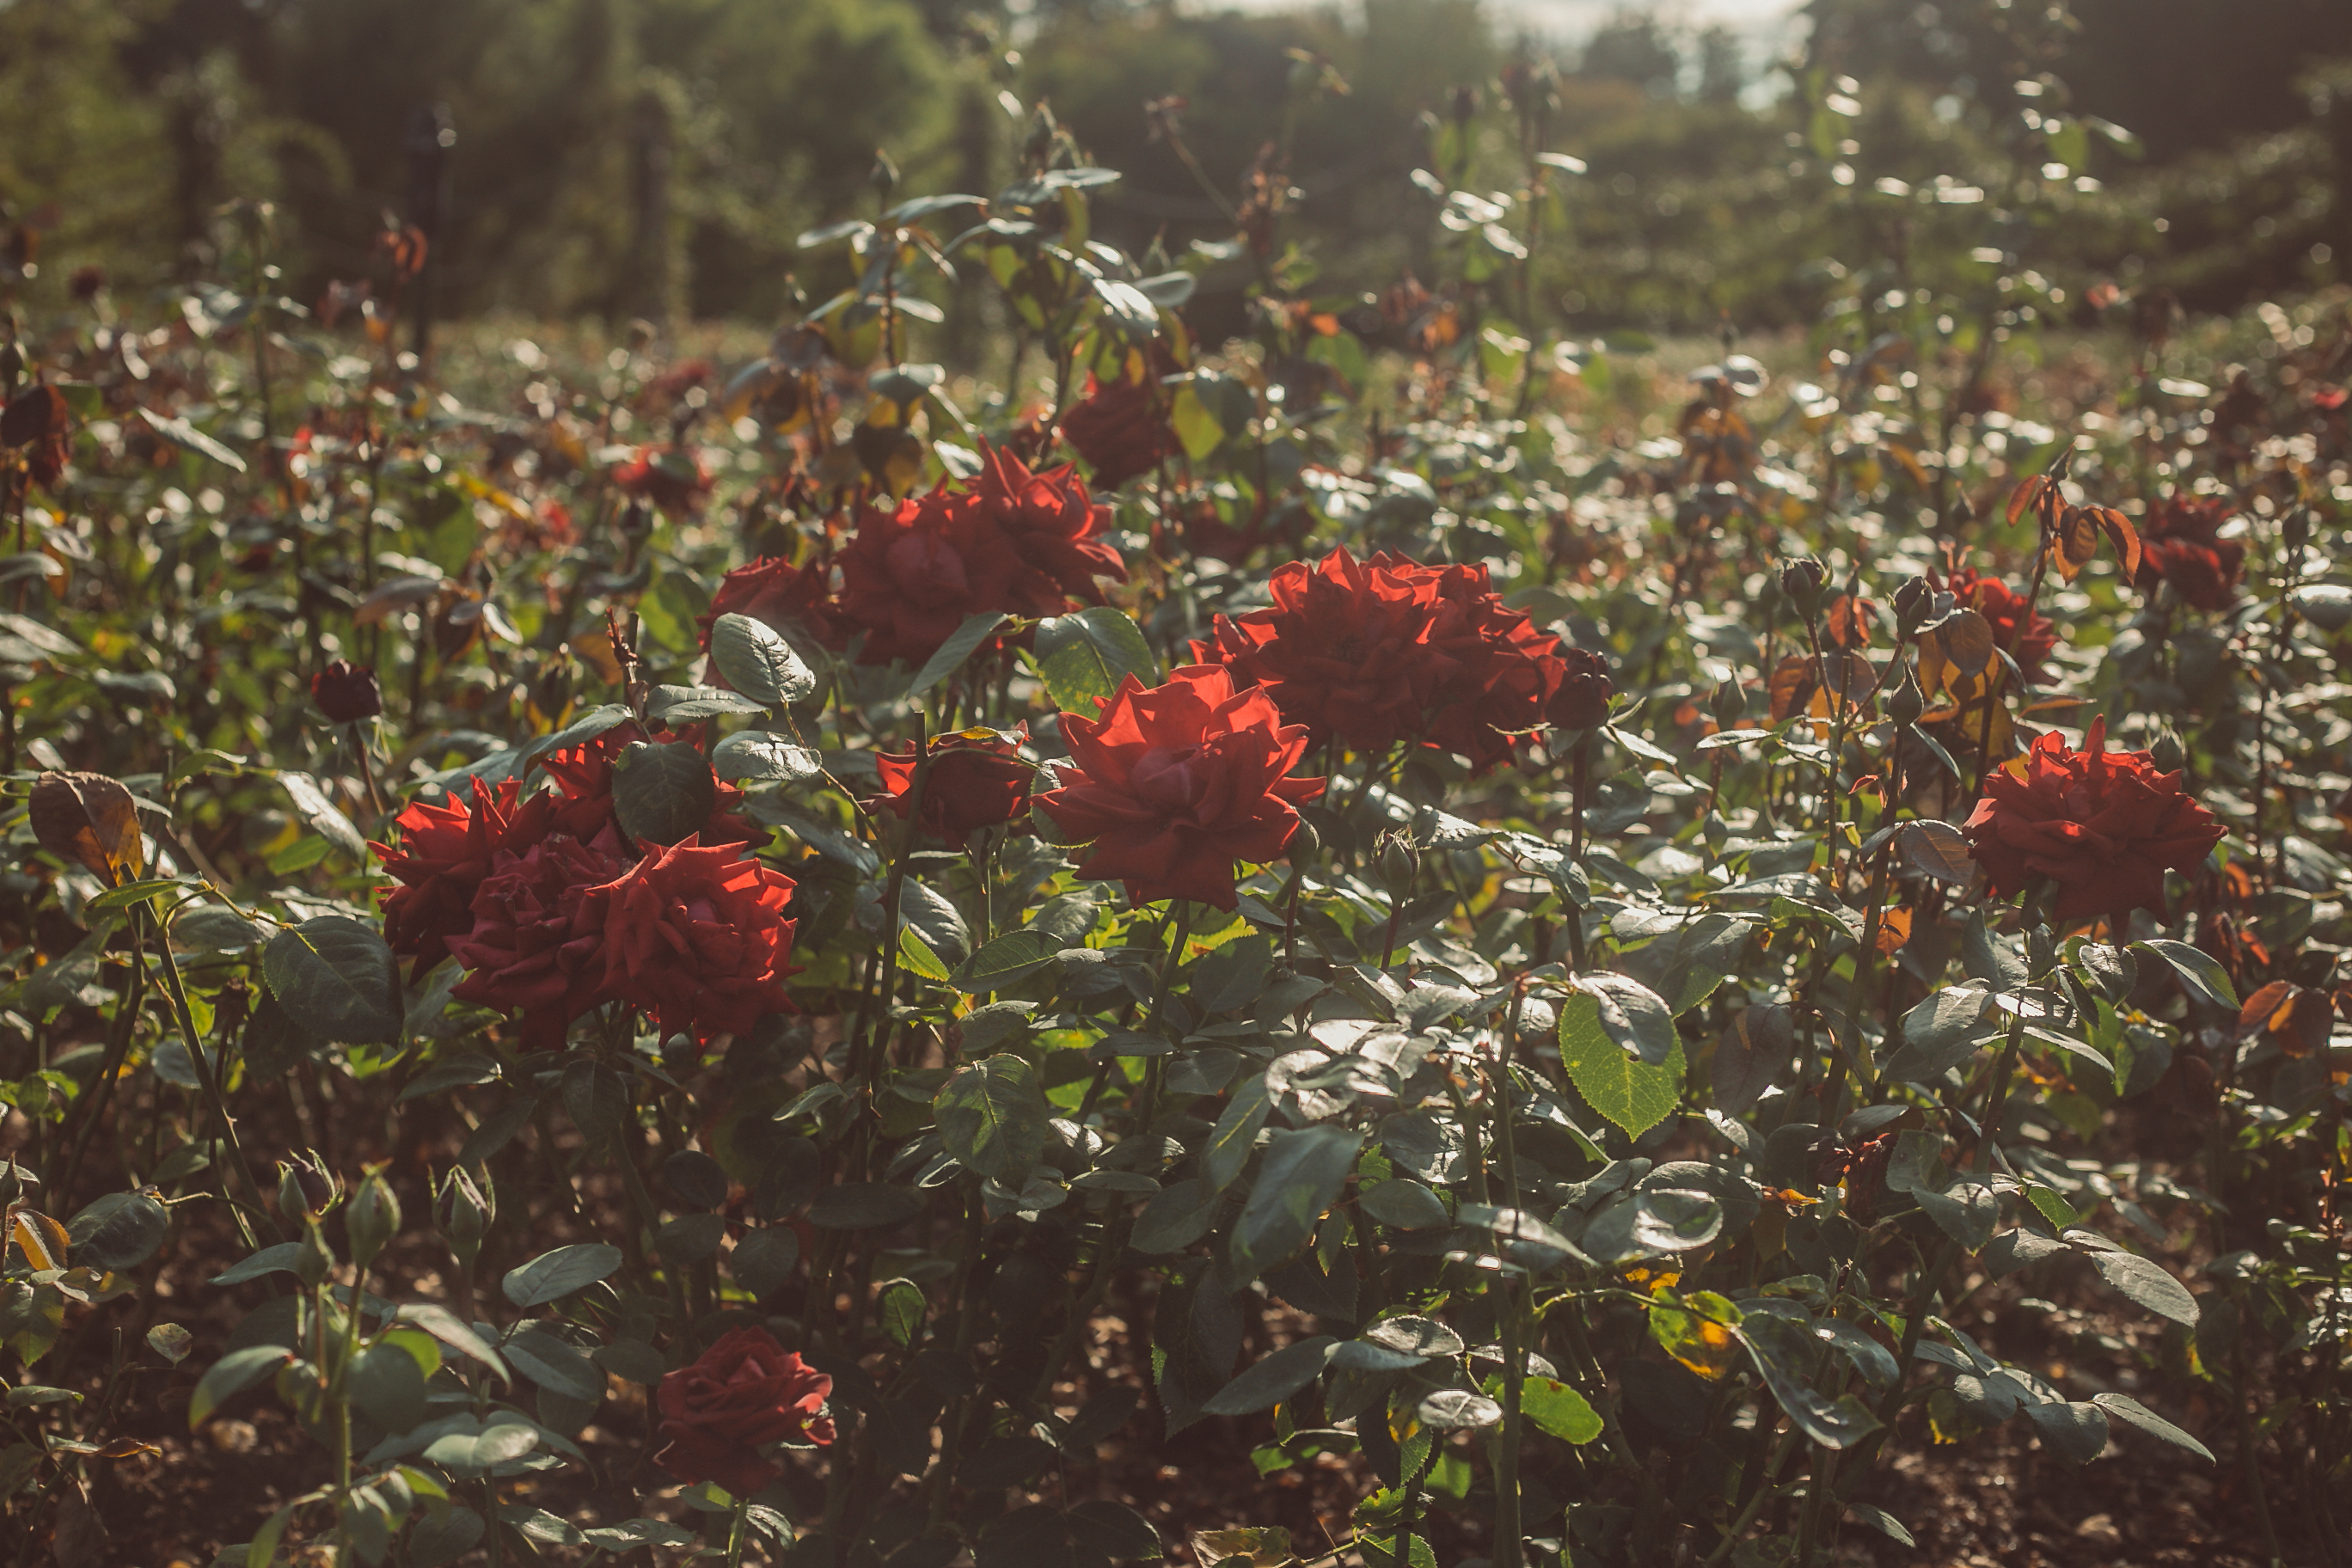
flower, flowers, rose, spring, perennial, pink, color, colour, rosaceae, rosa, plant, herb, flora, bush, garden, gardening, rose garden, beauty, beautiful, love, scarlet, heaven, sunset, red, vegetation, leaf, atmospheric phenomenon, botany, wildflower, flowering plant, sunlight, tree, sky, shrub, rural area, autumn, soil, plant community, rose family, theaceae, petal, herbaceous plant, field, camellia, plant stem